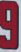
Number: 9